Question: How many kites are in this picture?
Tambaya: Jirgin leda nawa ne a jikin wannan hoton?
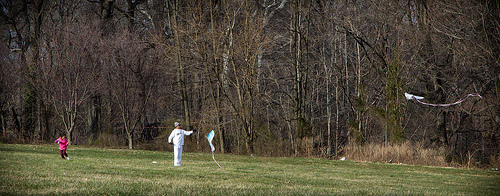
Answer: Two.
Amsa: Biyu.